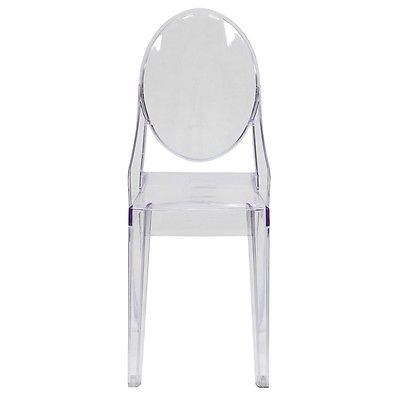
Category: chair